Place de Verdun, Grenoble

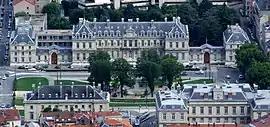
Place de Verdun and the

Place de Verdun is a public square in the French commune of Grenoble in the French department of Isère, in the Auvergne-Rhône-Alpes region.